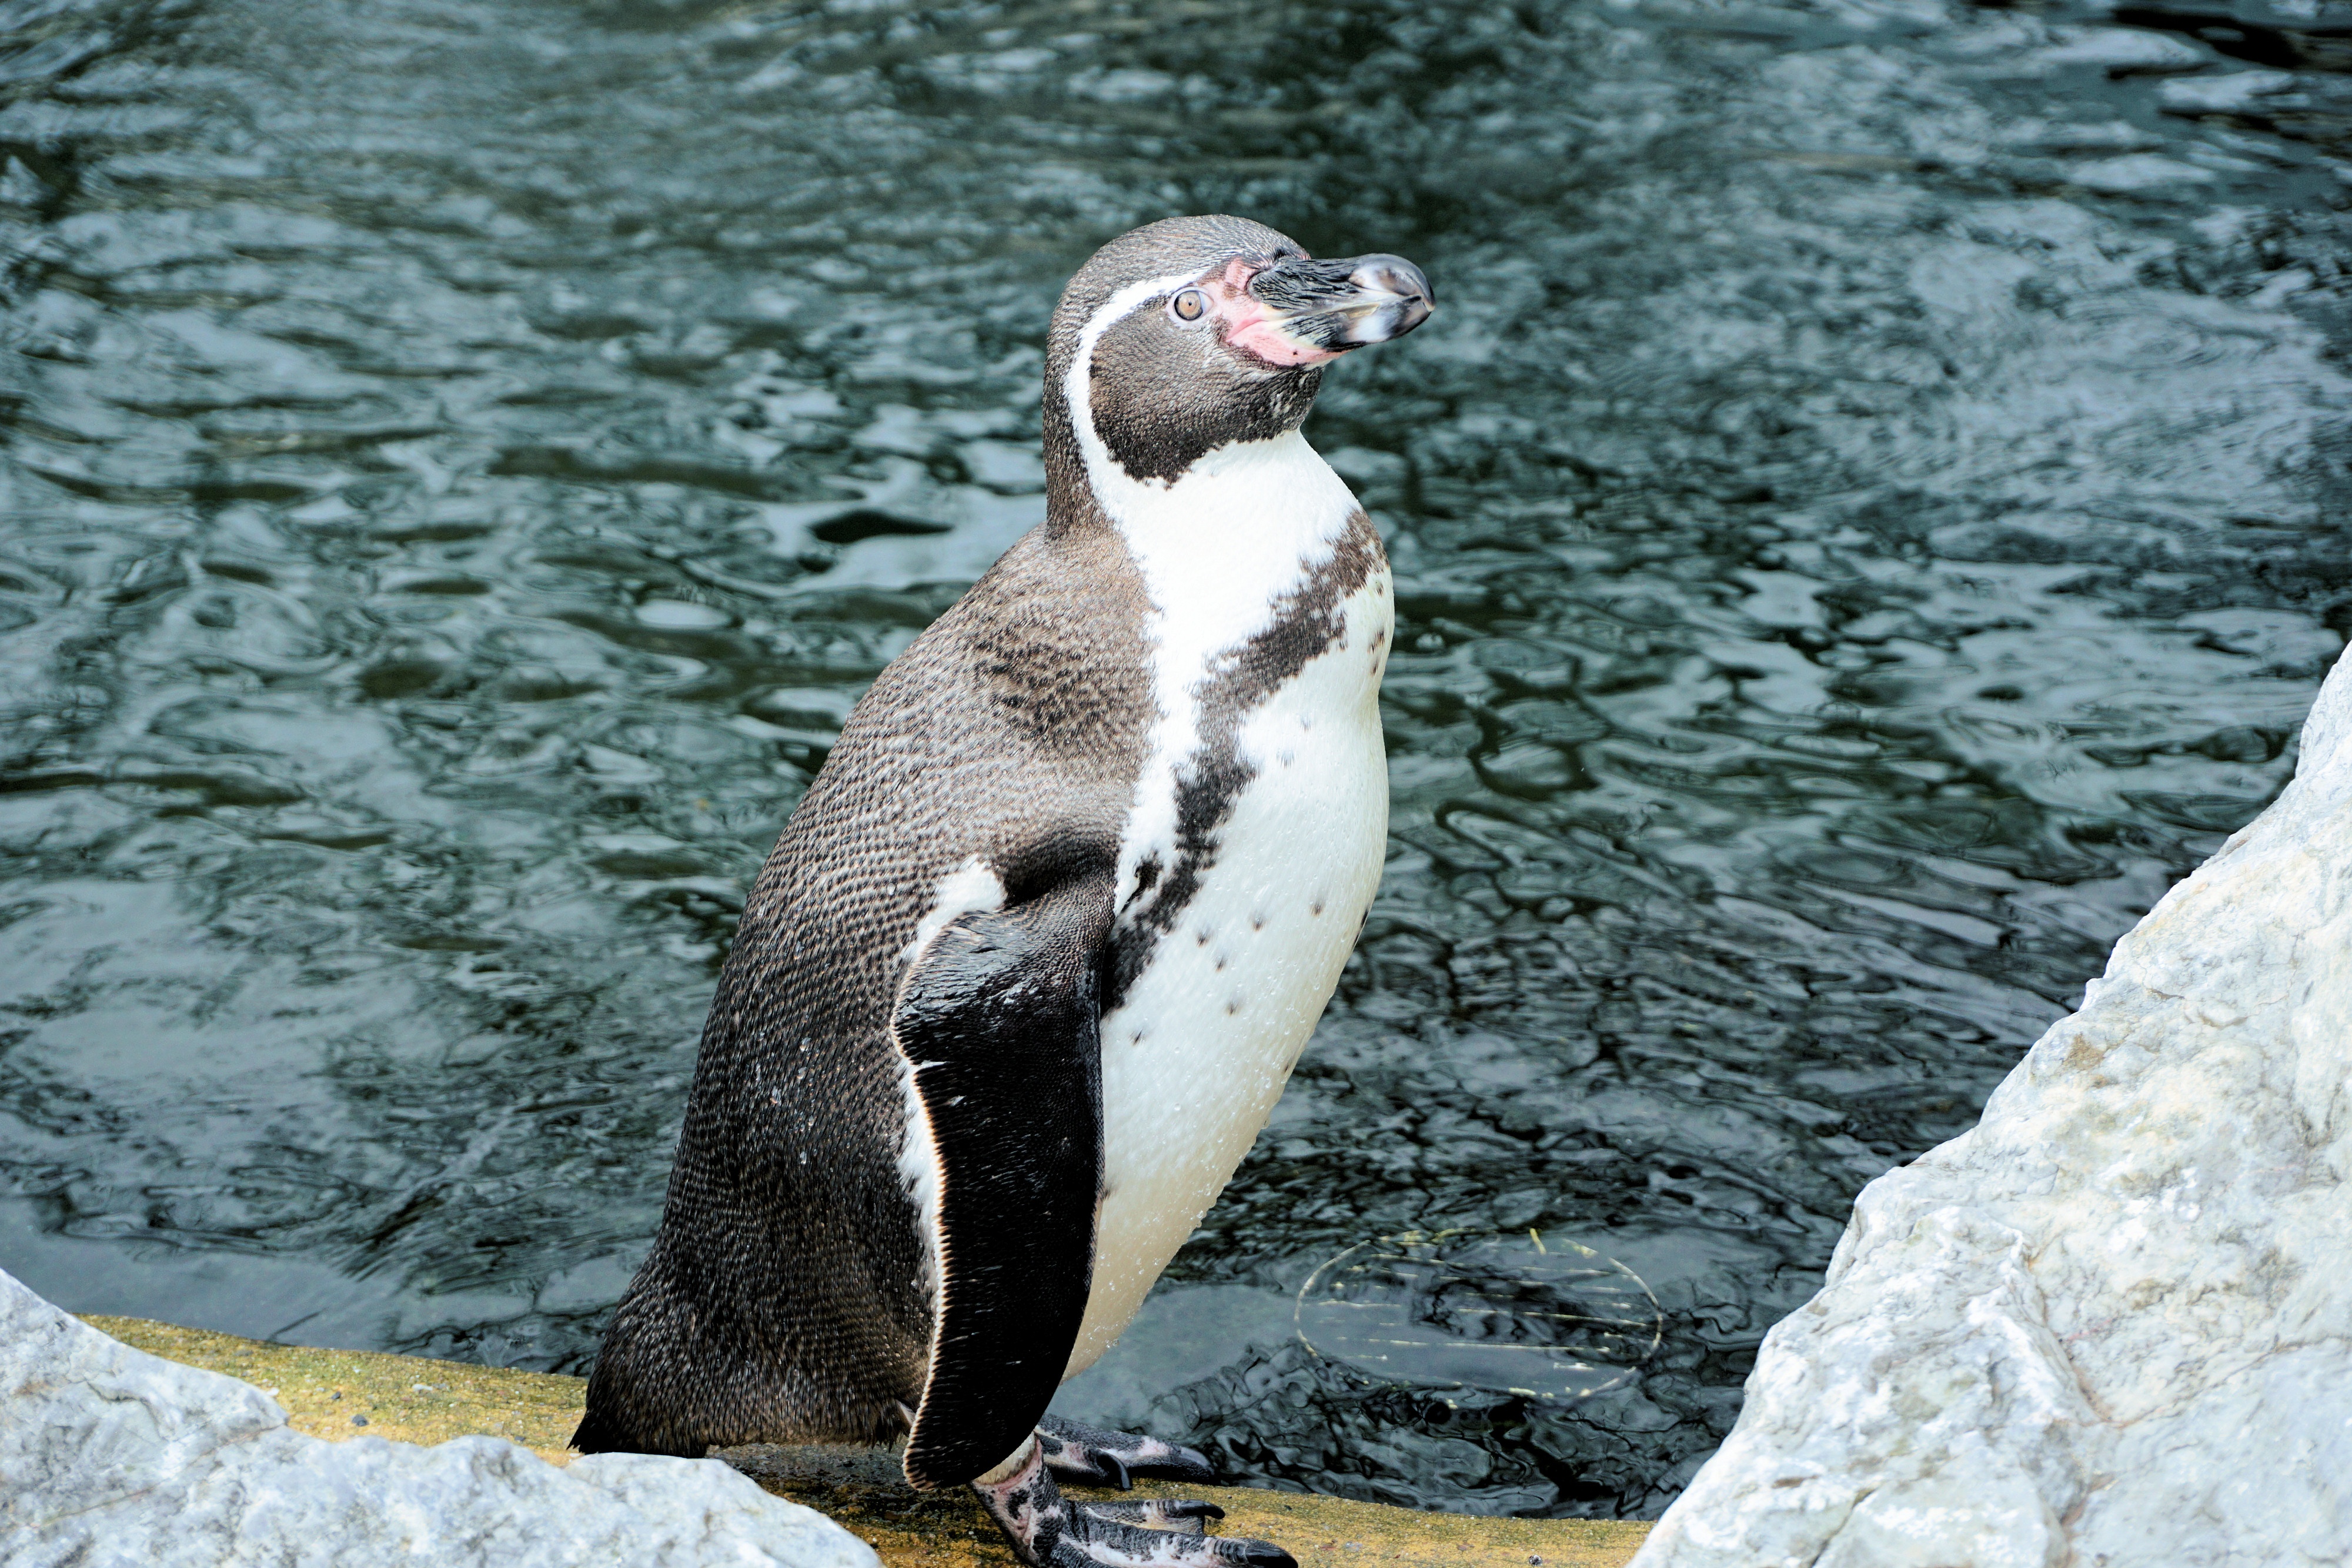
water, bird, animal, wildlife, swim, zoo, beak, fauna, penguin, vertebrate, bill, water bird, animal world, humboldt penguin, sababurg castle, zoo sababurg, flightless bird, ducks geese and swans